Vaginal yeast infection

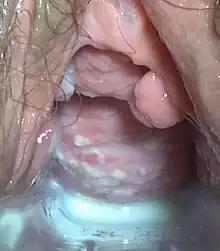
Speculum exam in candidal vulvovaginitis, showing thick, curd-like plaque on the anterior vaginal wall. A slightly erythematous base is visible close to the center of the image, where some of the plaque was scraped off.

The symptoms of vaginal thrush include vulval itching, vulval soreness and irritation, pain or discomfort during sexual intercourse (superficial dyspareunia), pain or discomfort during urination (dysuria) and vaginal discharge, which is usually odourless. Although the vaginal discharge associated with yeast infection is often described as thick and lumpy, like paper paste or cottage cheese, it can also be thin and watery, or thick and of uniform texture. In one study, women with vaginal yeast infection were no more likely to describe their discharge as cottage-cheese like than women without.